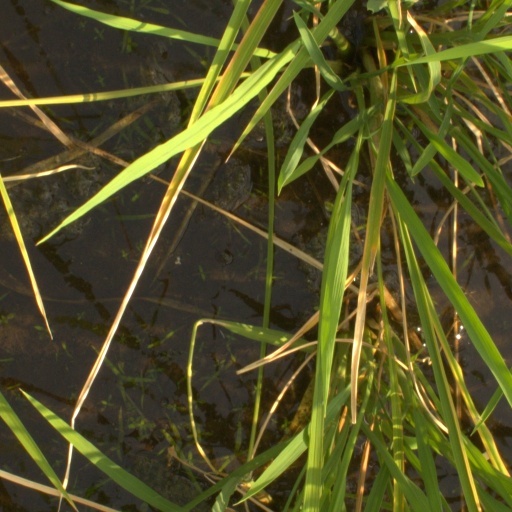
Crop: rice